The Mirrors of Tuzun Thune

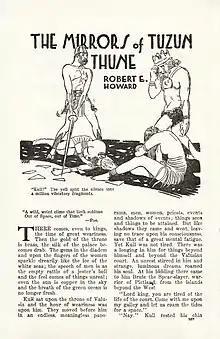
Title page of "The Mirrors of Tuzun Thune" as it appeared in "Weird Tales", September 1929. Illustration by Hugh Doak Rankin.

"The Mirrors of Tuzun Thune" is a fantasy short story by American author Robert E. Howard, one of his original short stories about Kull of Atlantis, first published in "Weird Tales" magazine c. 1929. It is one of only three Kull stories to be published in Howard's lifetime.